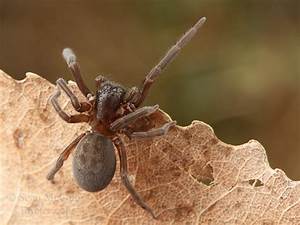
Label: ragno